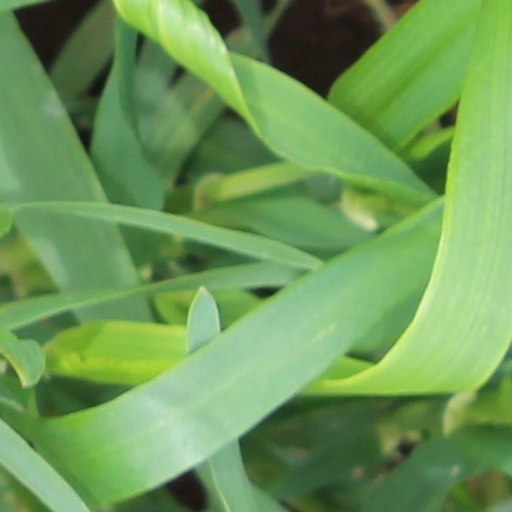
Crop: wheat